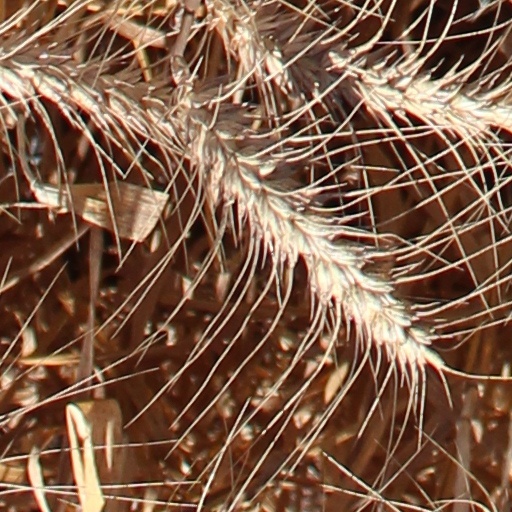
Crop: wheat